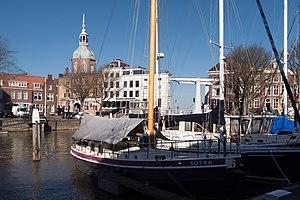
Dordrecht est une commune néerlandaise située en province de Hollande-Méridionale. Elle est la plus vieille ville de Hollande, région regroupant les actuelles provinces de Hollande-Septentrionale et Hollande-Méridionale. Dordrecht fait partie de la conurbation de la Randstad entre Amsterdam, Haarlem, La Haye et Utrecht. Le 31 mai 2018, la commune compte 118 307 habitants, appelés les Dortois.